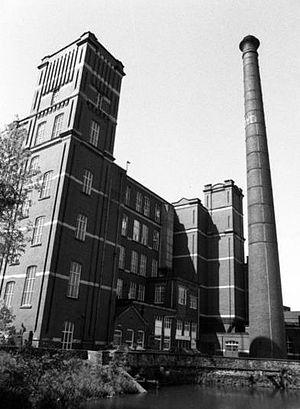
Oldham est une grande ville du comté du Grand Manchester, en Angleterre. Elle se trouve dans les Pennines, sur un terrain surélevé qu'entourent les rivières d'Irk et de Medlock, 8,5 km au sud-sud-est de Rochdale, et 11,1 km au nord-est de Manchester. Oldham est entourée de plusieurs petites agglomérations, formant ensemble le district métropolitain d'Oldham, dont Oldham est le centre administratif.